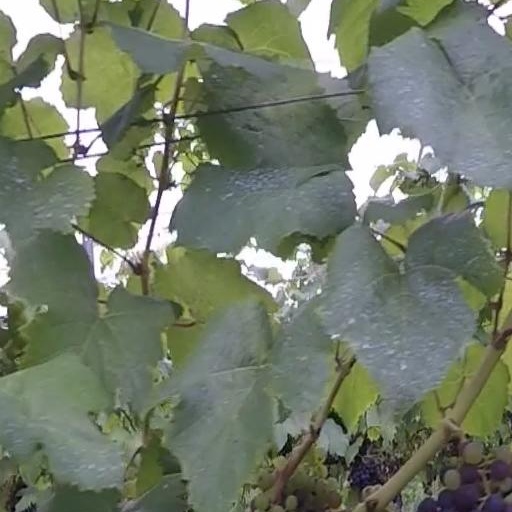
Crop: grape